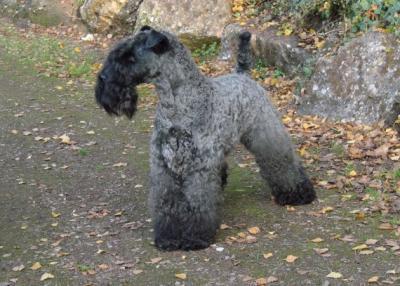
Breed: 229-n000087-Kerry_blue_terrier